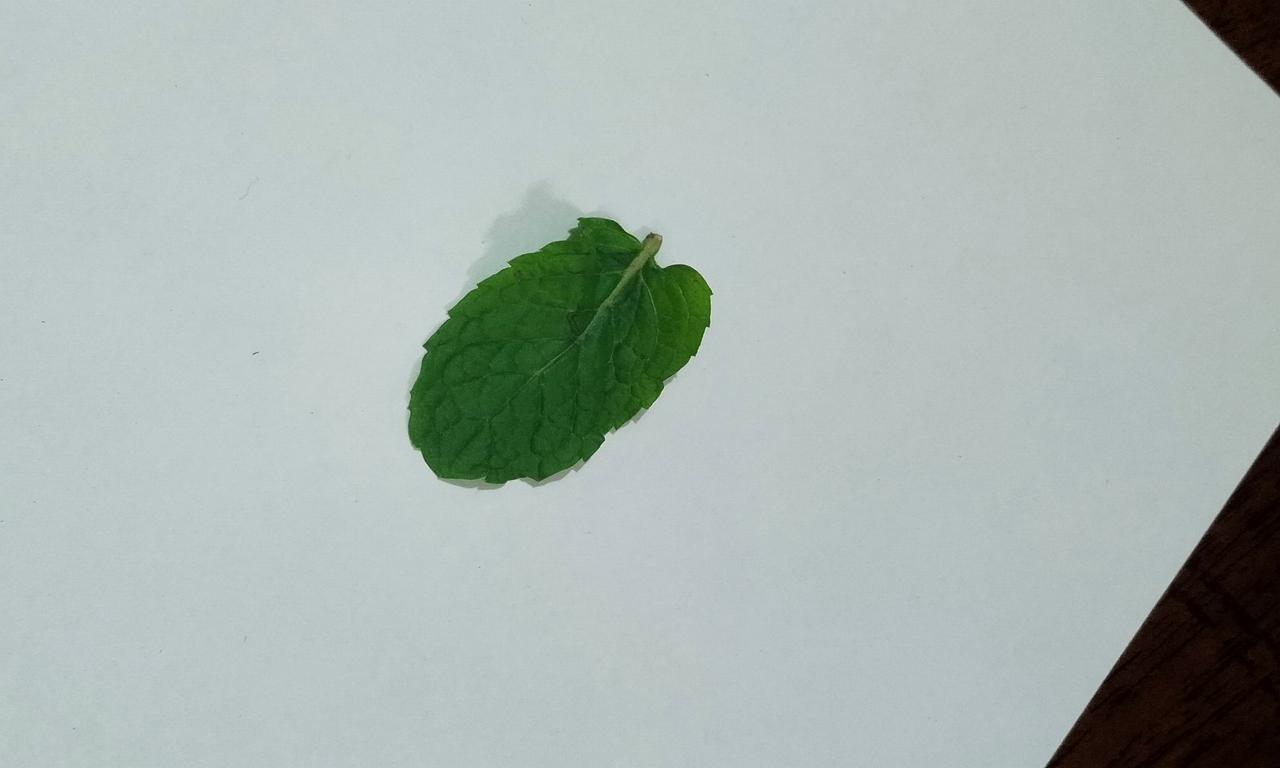
Label: Fresh